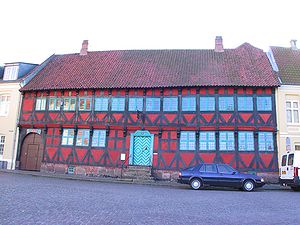
Nyborg / Kultur
Bymuseet Borgmestergården i Mads Lerches Gård.
Nyborg er en købstad på Fyn med 17.268 indbyggere. Byen ligger ved Storebælt og er forbundet med Sjælland via Storebæltsbroen. Nyborg Kommune hører til Region Syddanmark.